Leicester Gataker

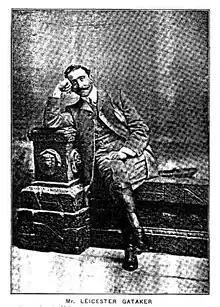
Leicester Gataker

Leicester Gataker (1874–1942) was an English professional water diviner, or water finder.